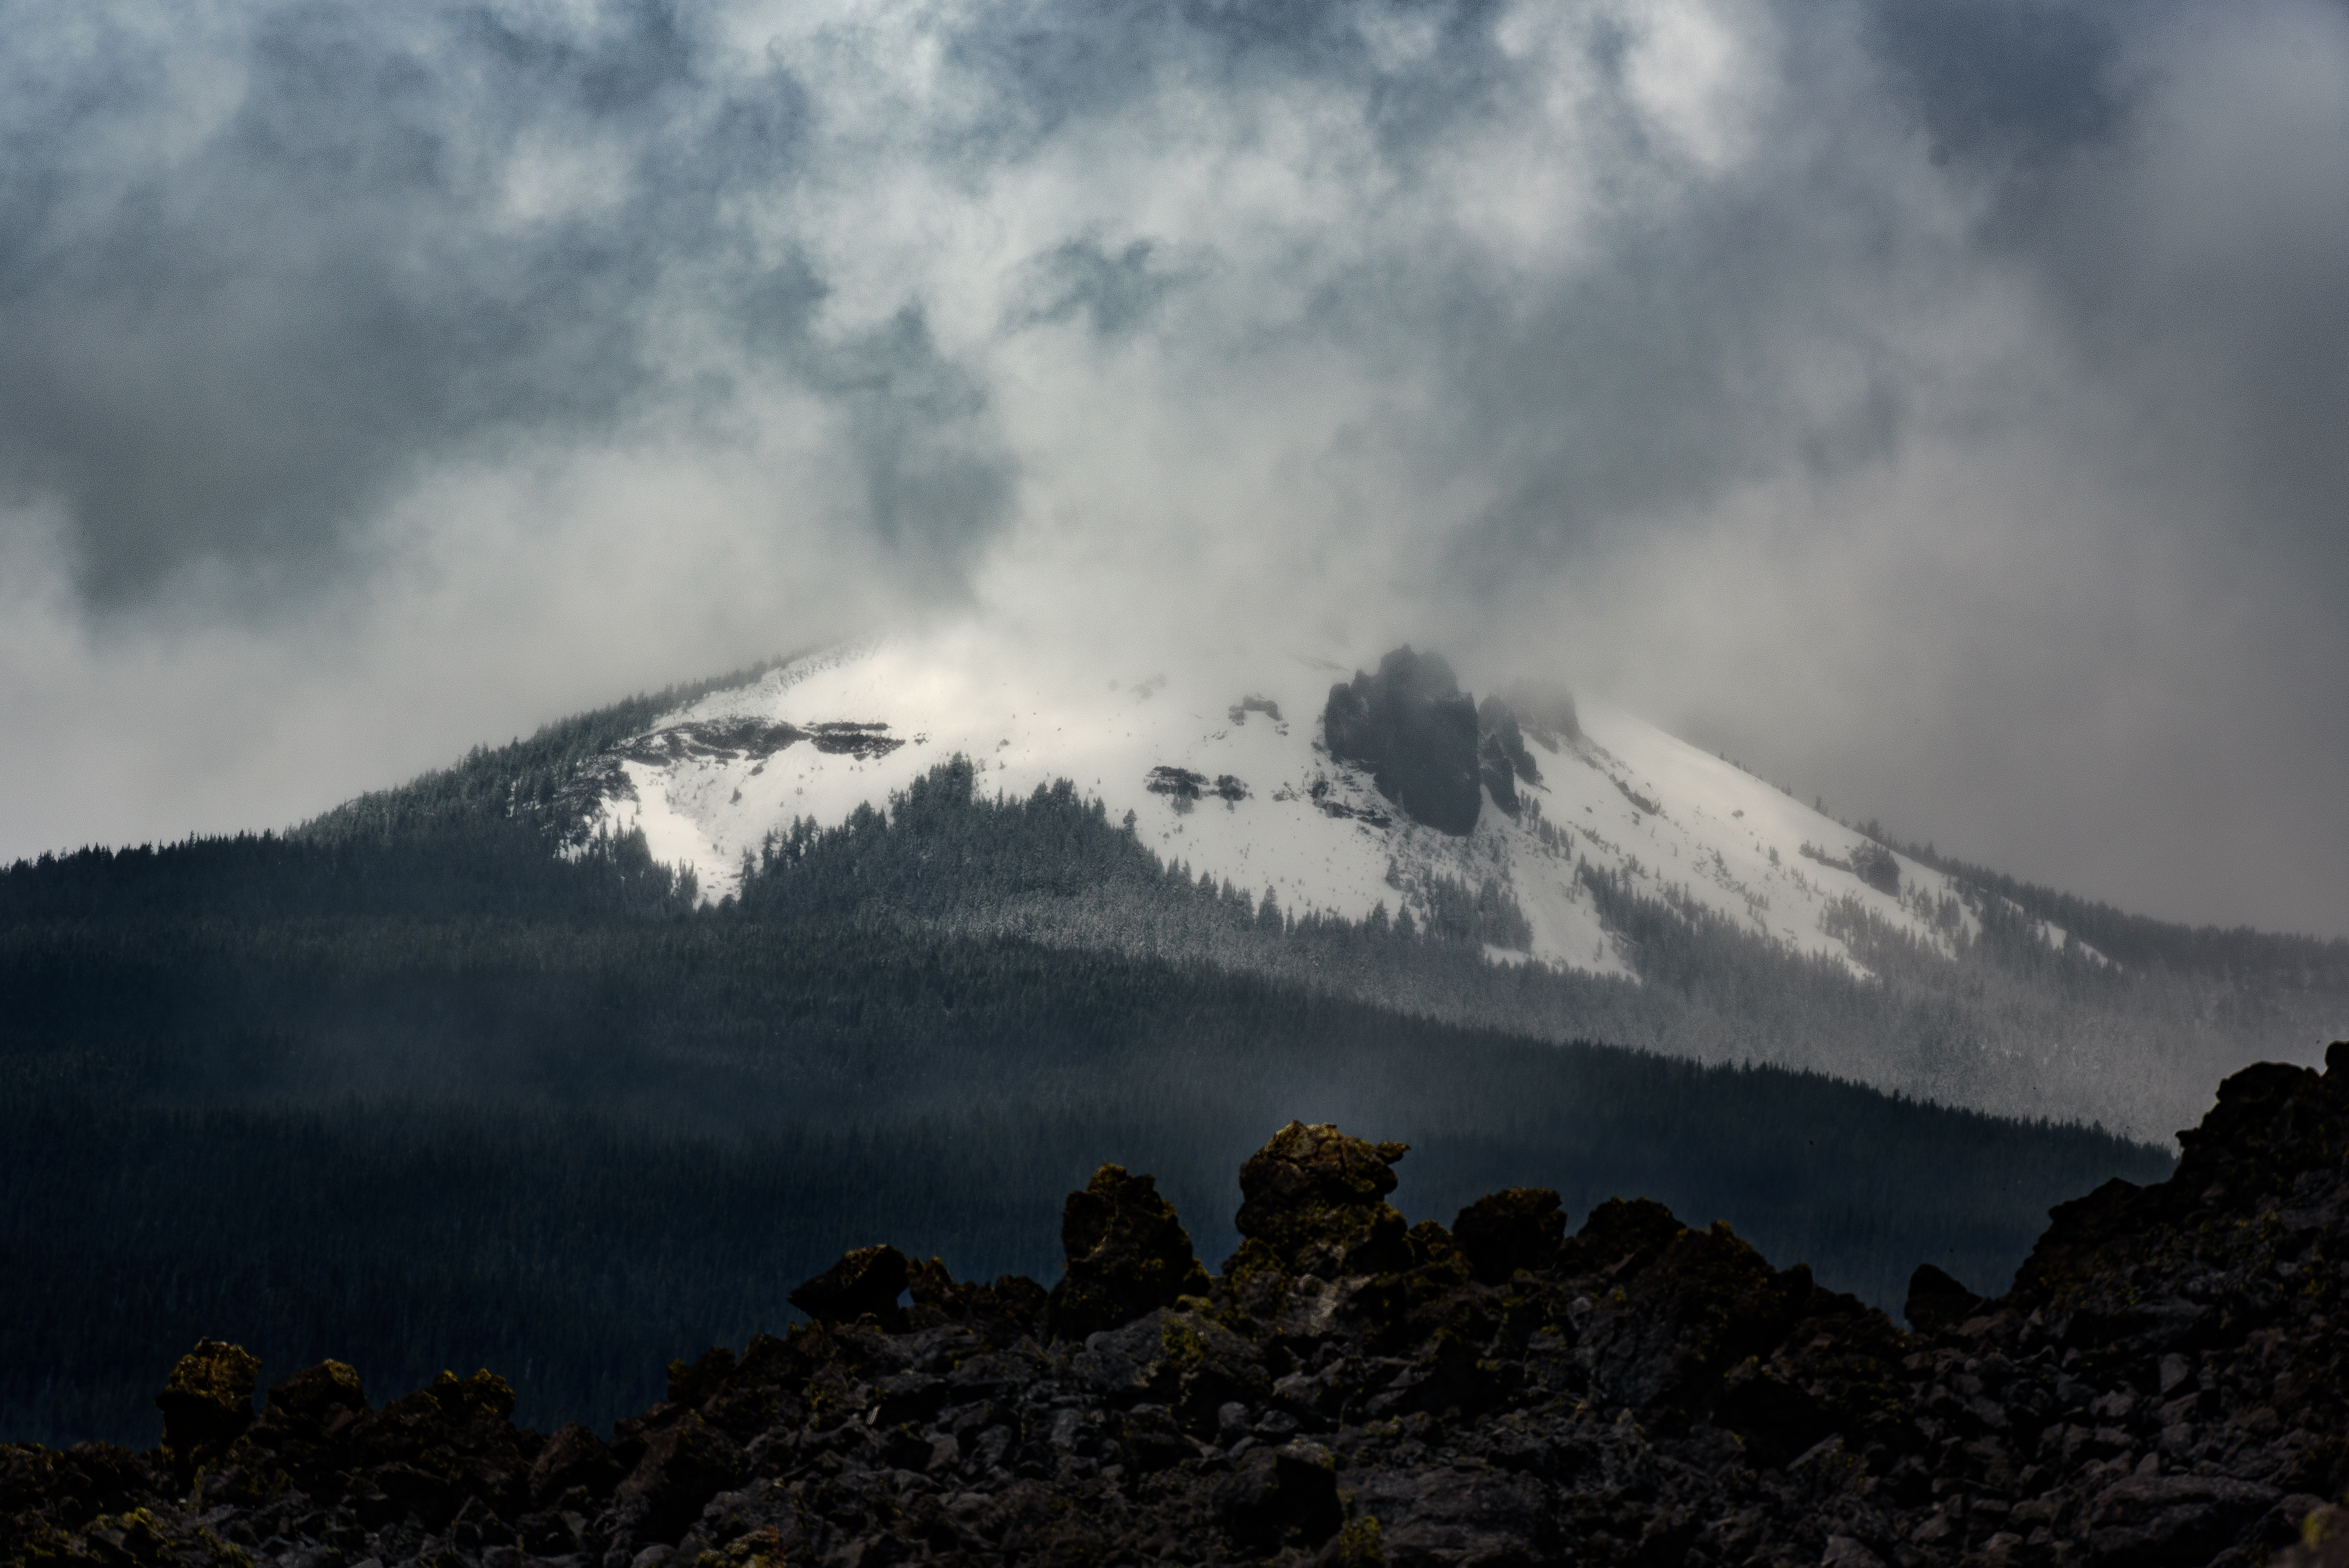
landscape, nature, wilderness, mountain, snow, cloud, fog, mist, morning, hill, dawn, mountain range, weather, ridge, summit, plateau, landform, geographical feature, atmospheric phenomenon, mountainous landforms, geological phenomenon